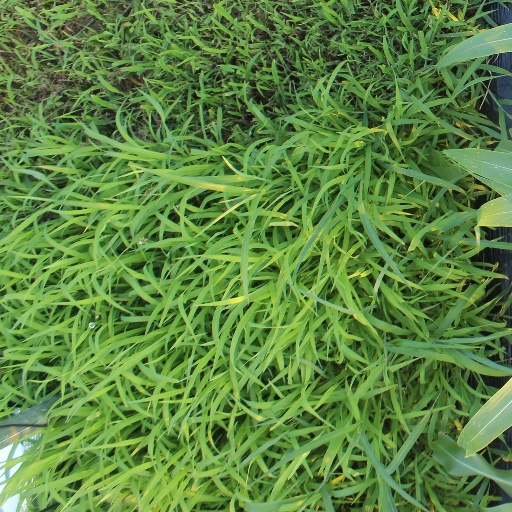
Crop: sorghum